Tor missile system

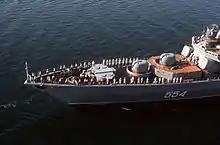
SA-N-9 launcher on the "Udaloy"-class destroyer "Admiral Vinogradov".

Upgrades have continued over the lifetime of the system, with developer Almaz Antey unveiling the next incarnation of the Tor missile system, the Tor-M2E, at the MAKS Airshow in 2007.